Sergio Gahona

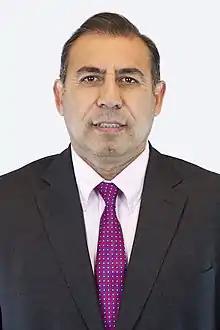

Sergio Alfredo Gahona Salazar (born 15 September 1965) is a Chilean politician who is currently serving as senator.